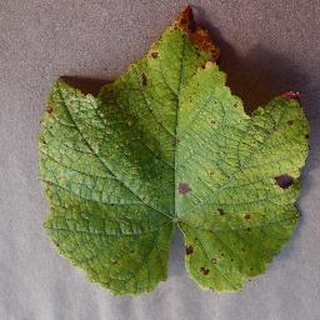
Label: grape_leaf_blight